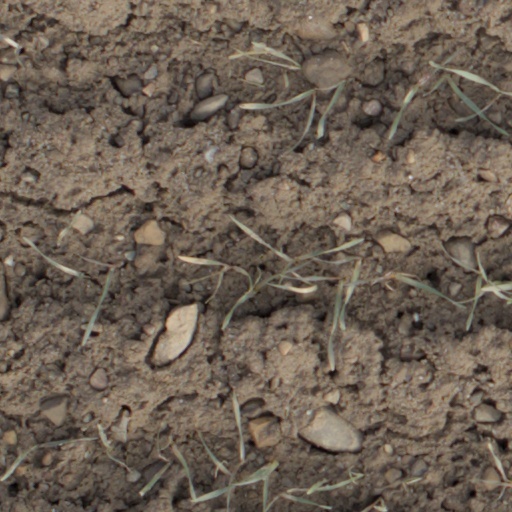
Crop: wheat